William Challee

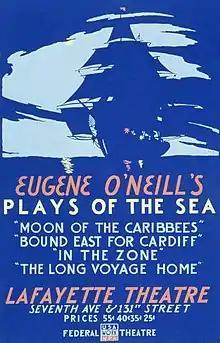
Challee directed Eugene O'Neill's "S.S. Glencairn" cycle for the Federal Theatre Project in 1937.

Challee was born in Chicago and was a student at Lake View High School.